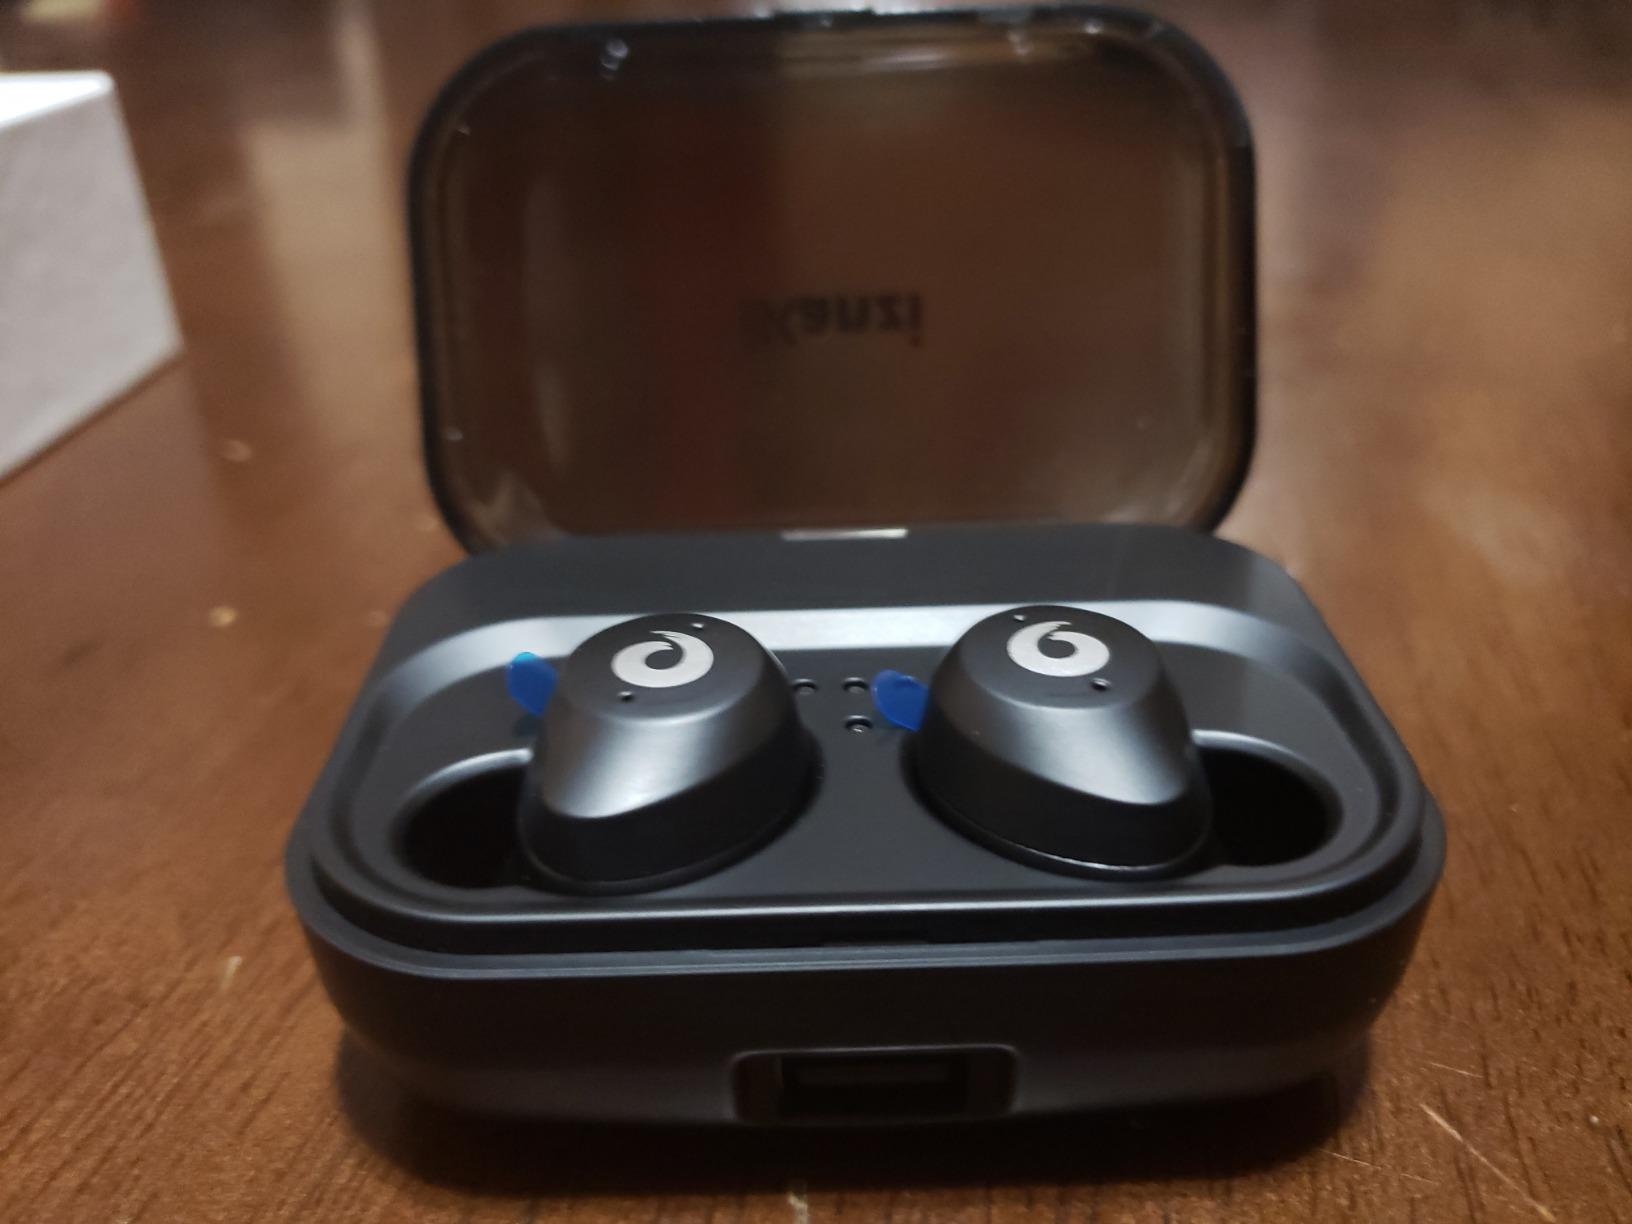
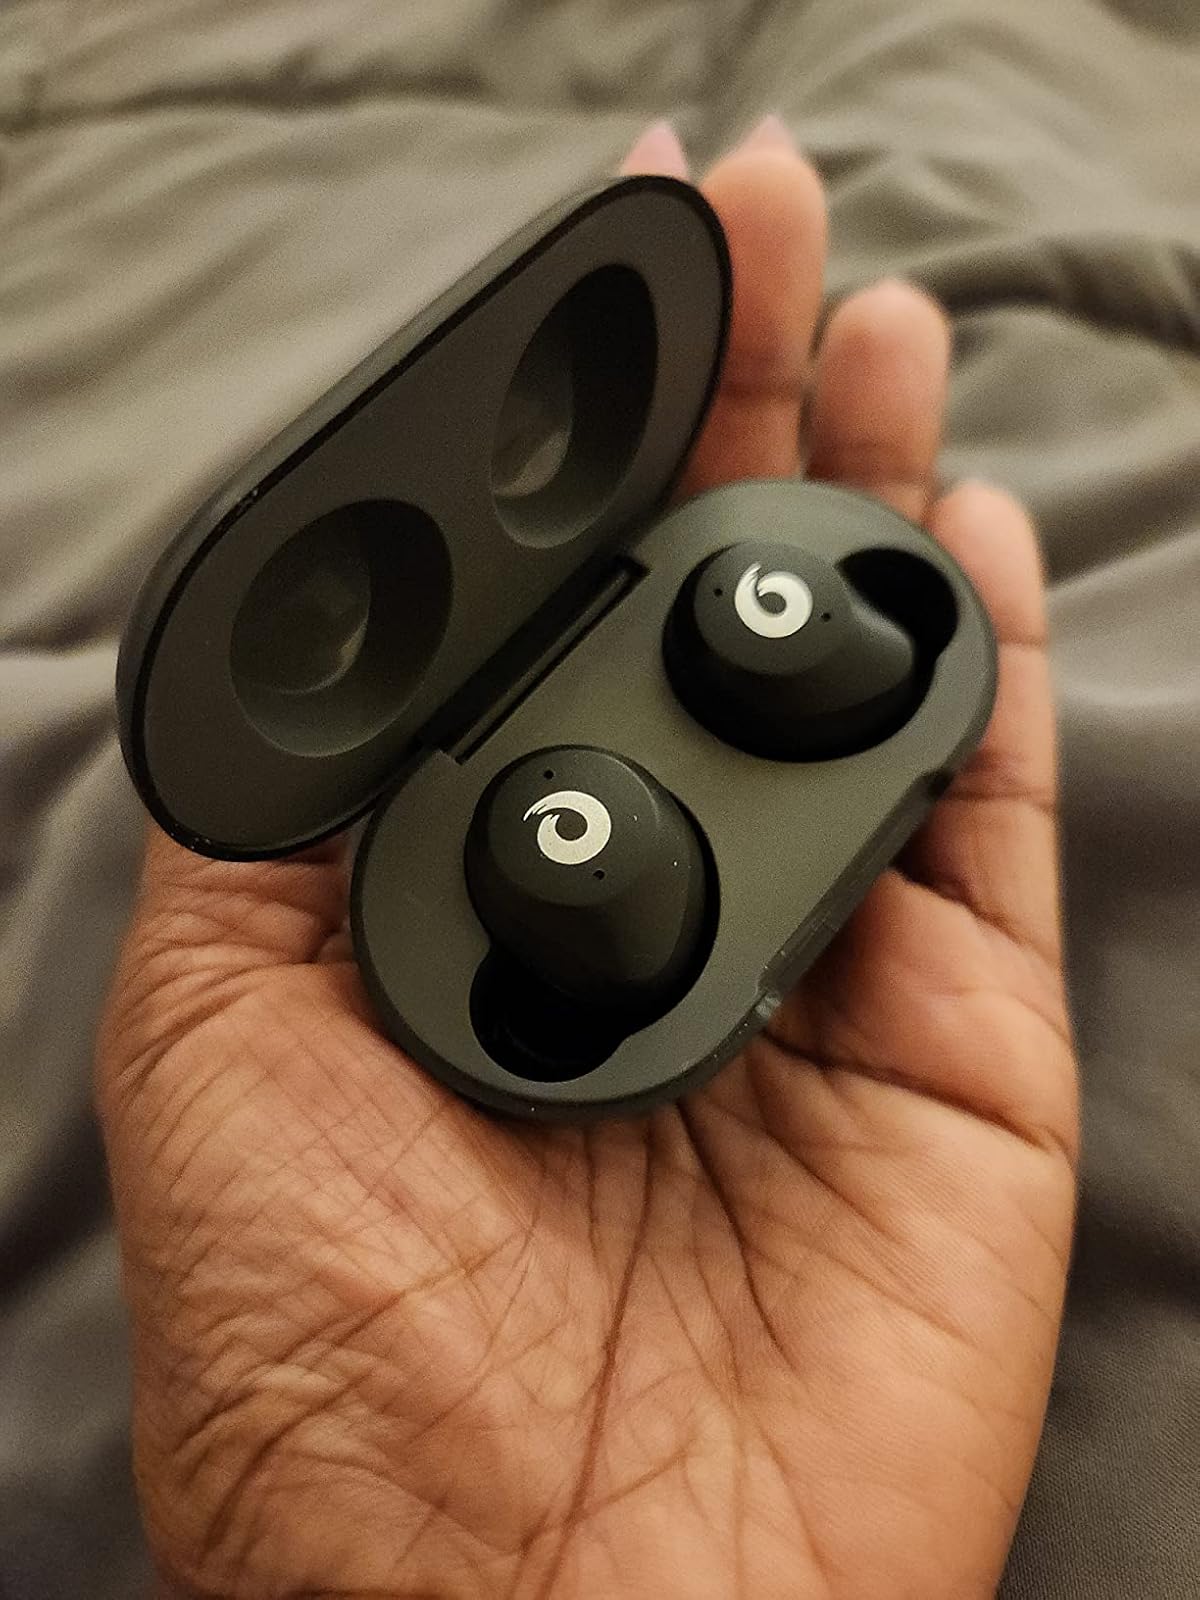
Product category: earbuds
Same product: no